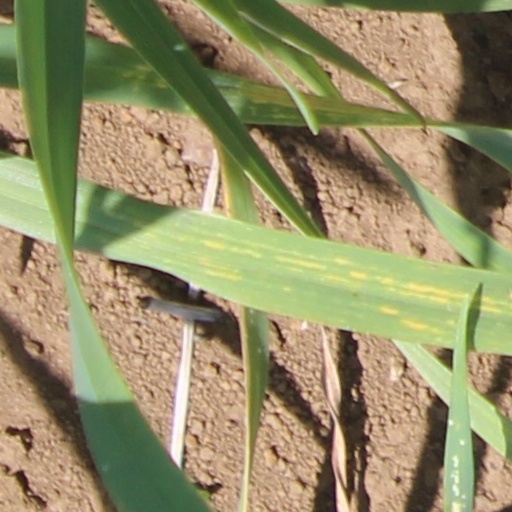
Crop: wheat